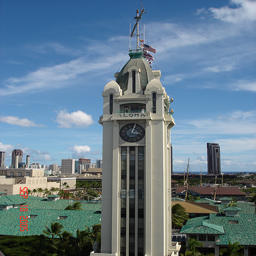
 Clock tower in a busy big city with green roofa
a clock tower with a weather vane on top rises high into the sky
A big clock tower topped with a walk and an American flag, stands tall against a blue sky, far ahead of city skyline, and right above a lot of teal-roofed domiciles.
A very tall building with a clock on each of it's sides.
A clock tower stands high above the rooftops, in the blue sky.